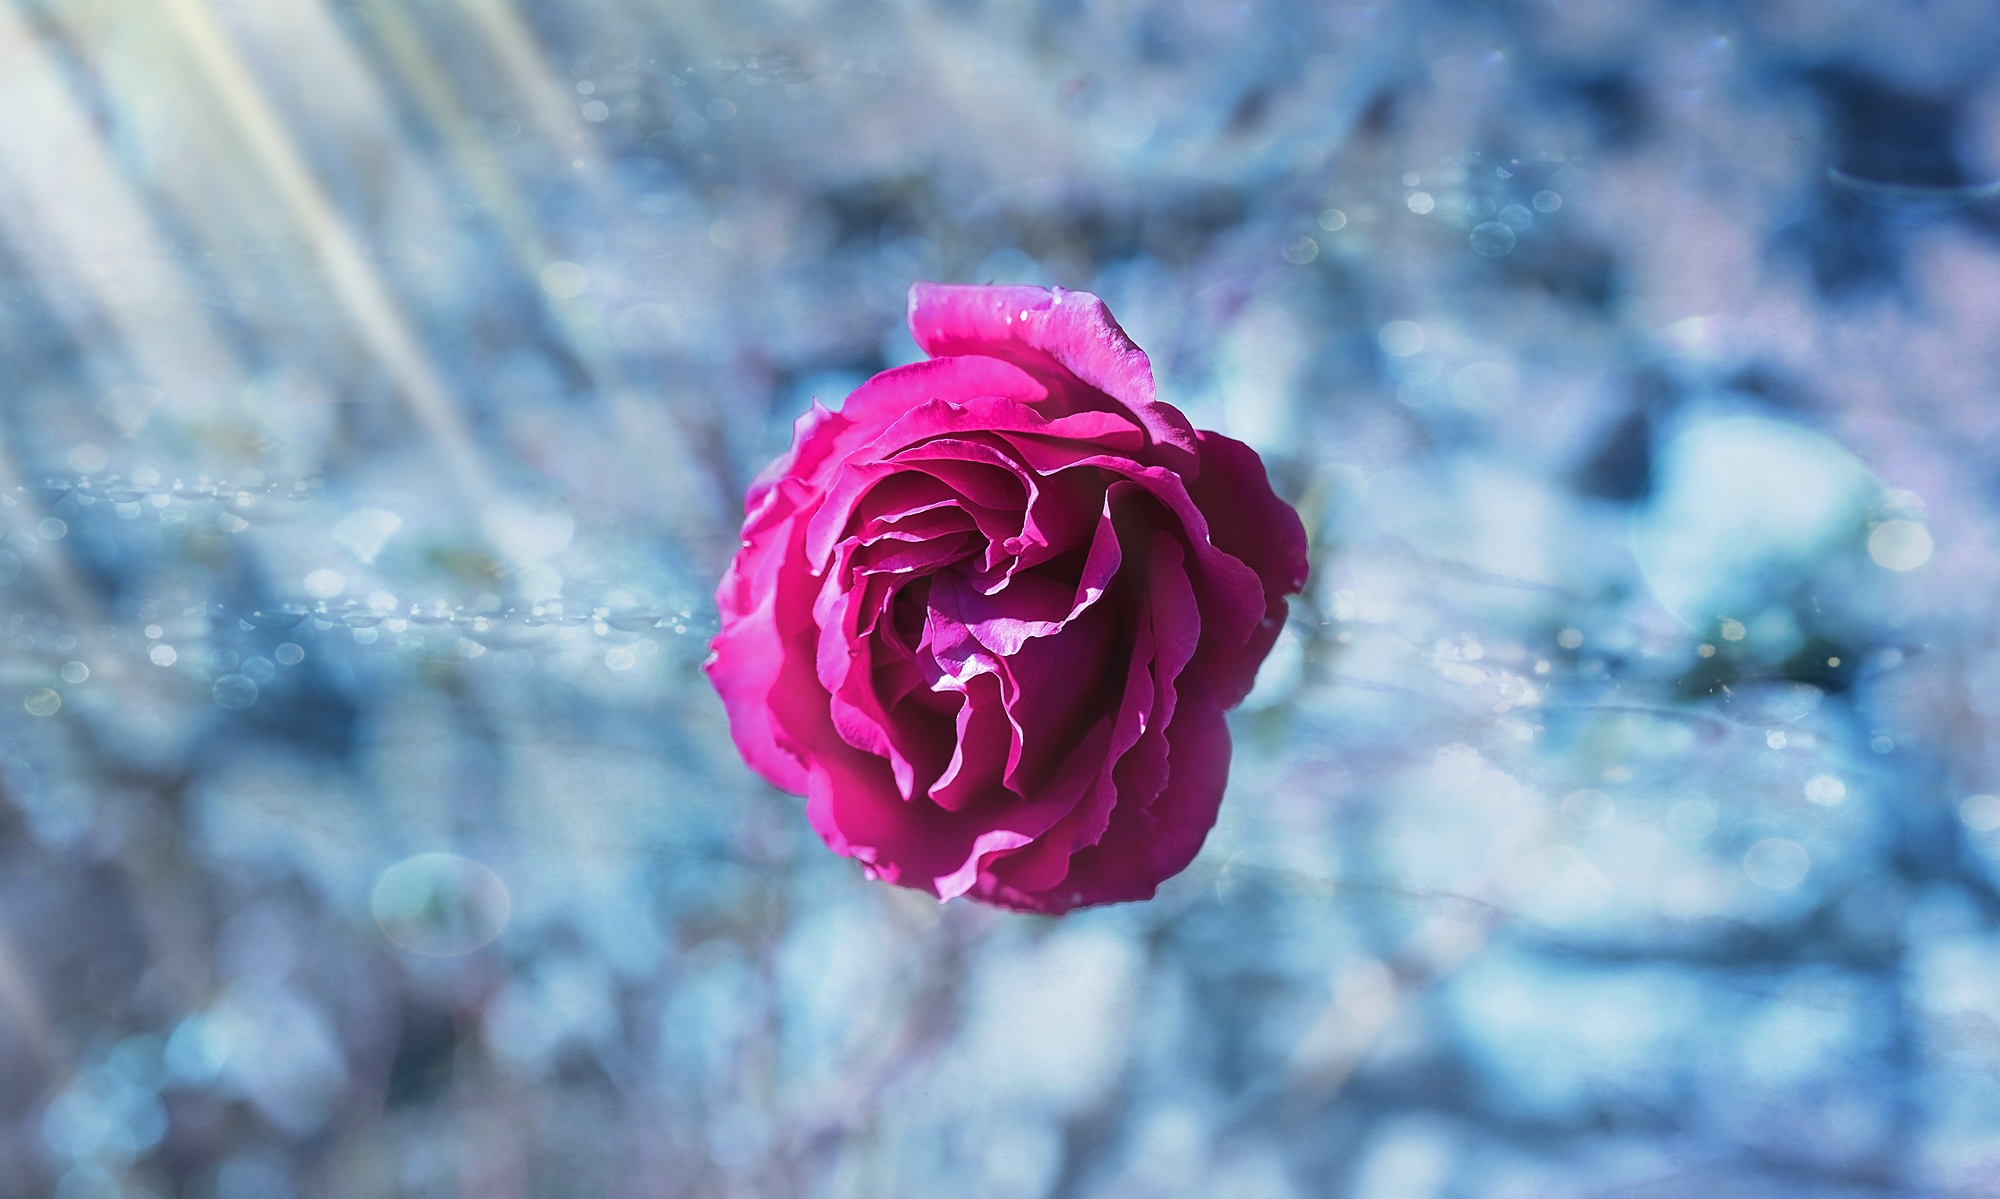
blossom, plant, photography, flower, petal, bloom, ice, rose, red, blue, pink, close, flora, flowers, close up, macro photography, flowering plant, garden roses, rose family, land plant